Stanford Axe

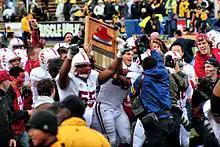
Stanford players lift the Stanford Axe after winning the 2010 Big Game

For the next 31 years, the Axe stayed in Berkeley as a prize of conquest. In 1930, 21 Stanford students plotted to take back the Axe from Cal. This group became known in Stanford lore as the Immortal 21 (including Gerald Bettman and Ed Soares); Cal partisans call them the Immoral 21.